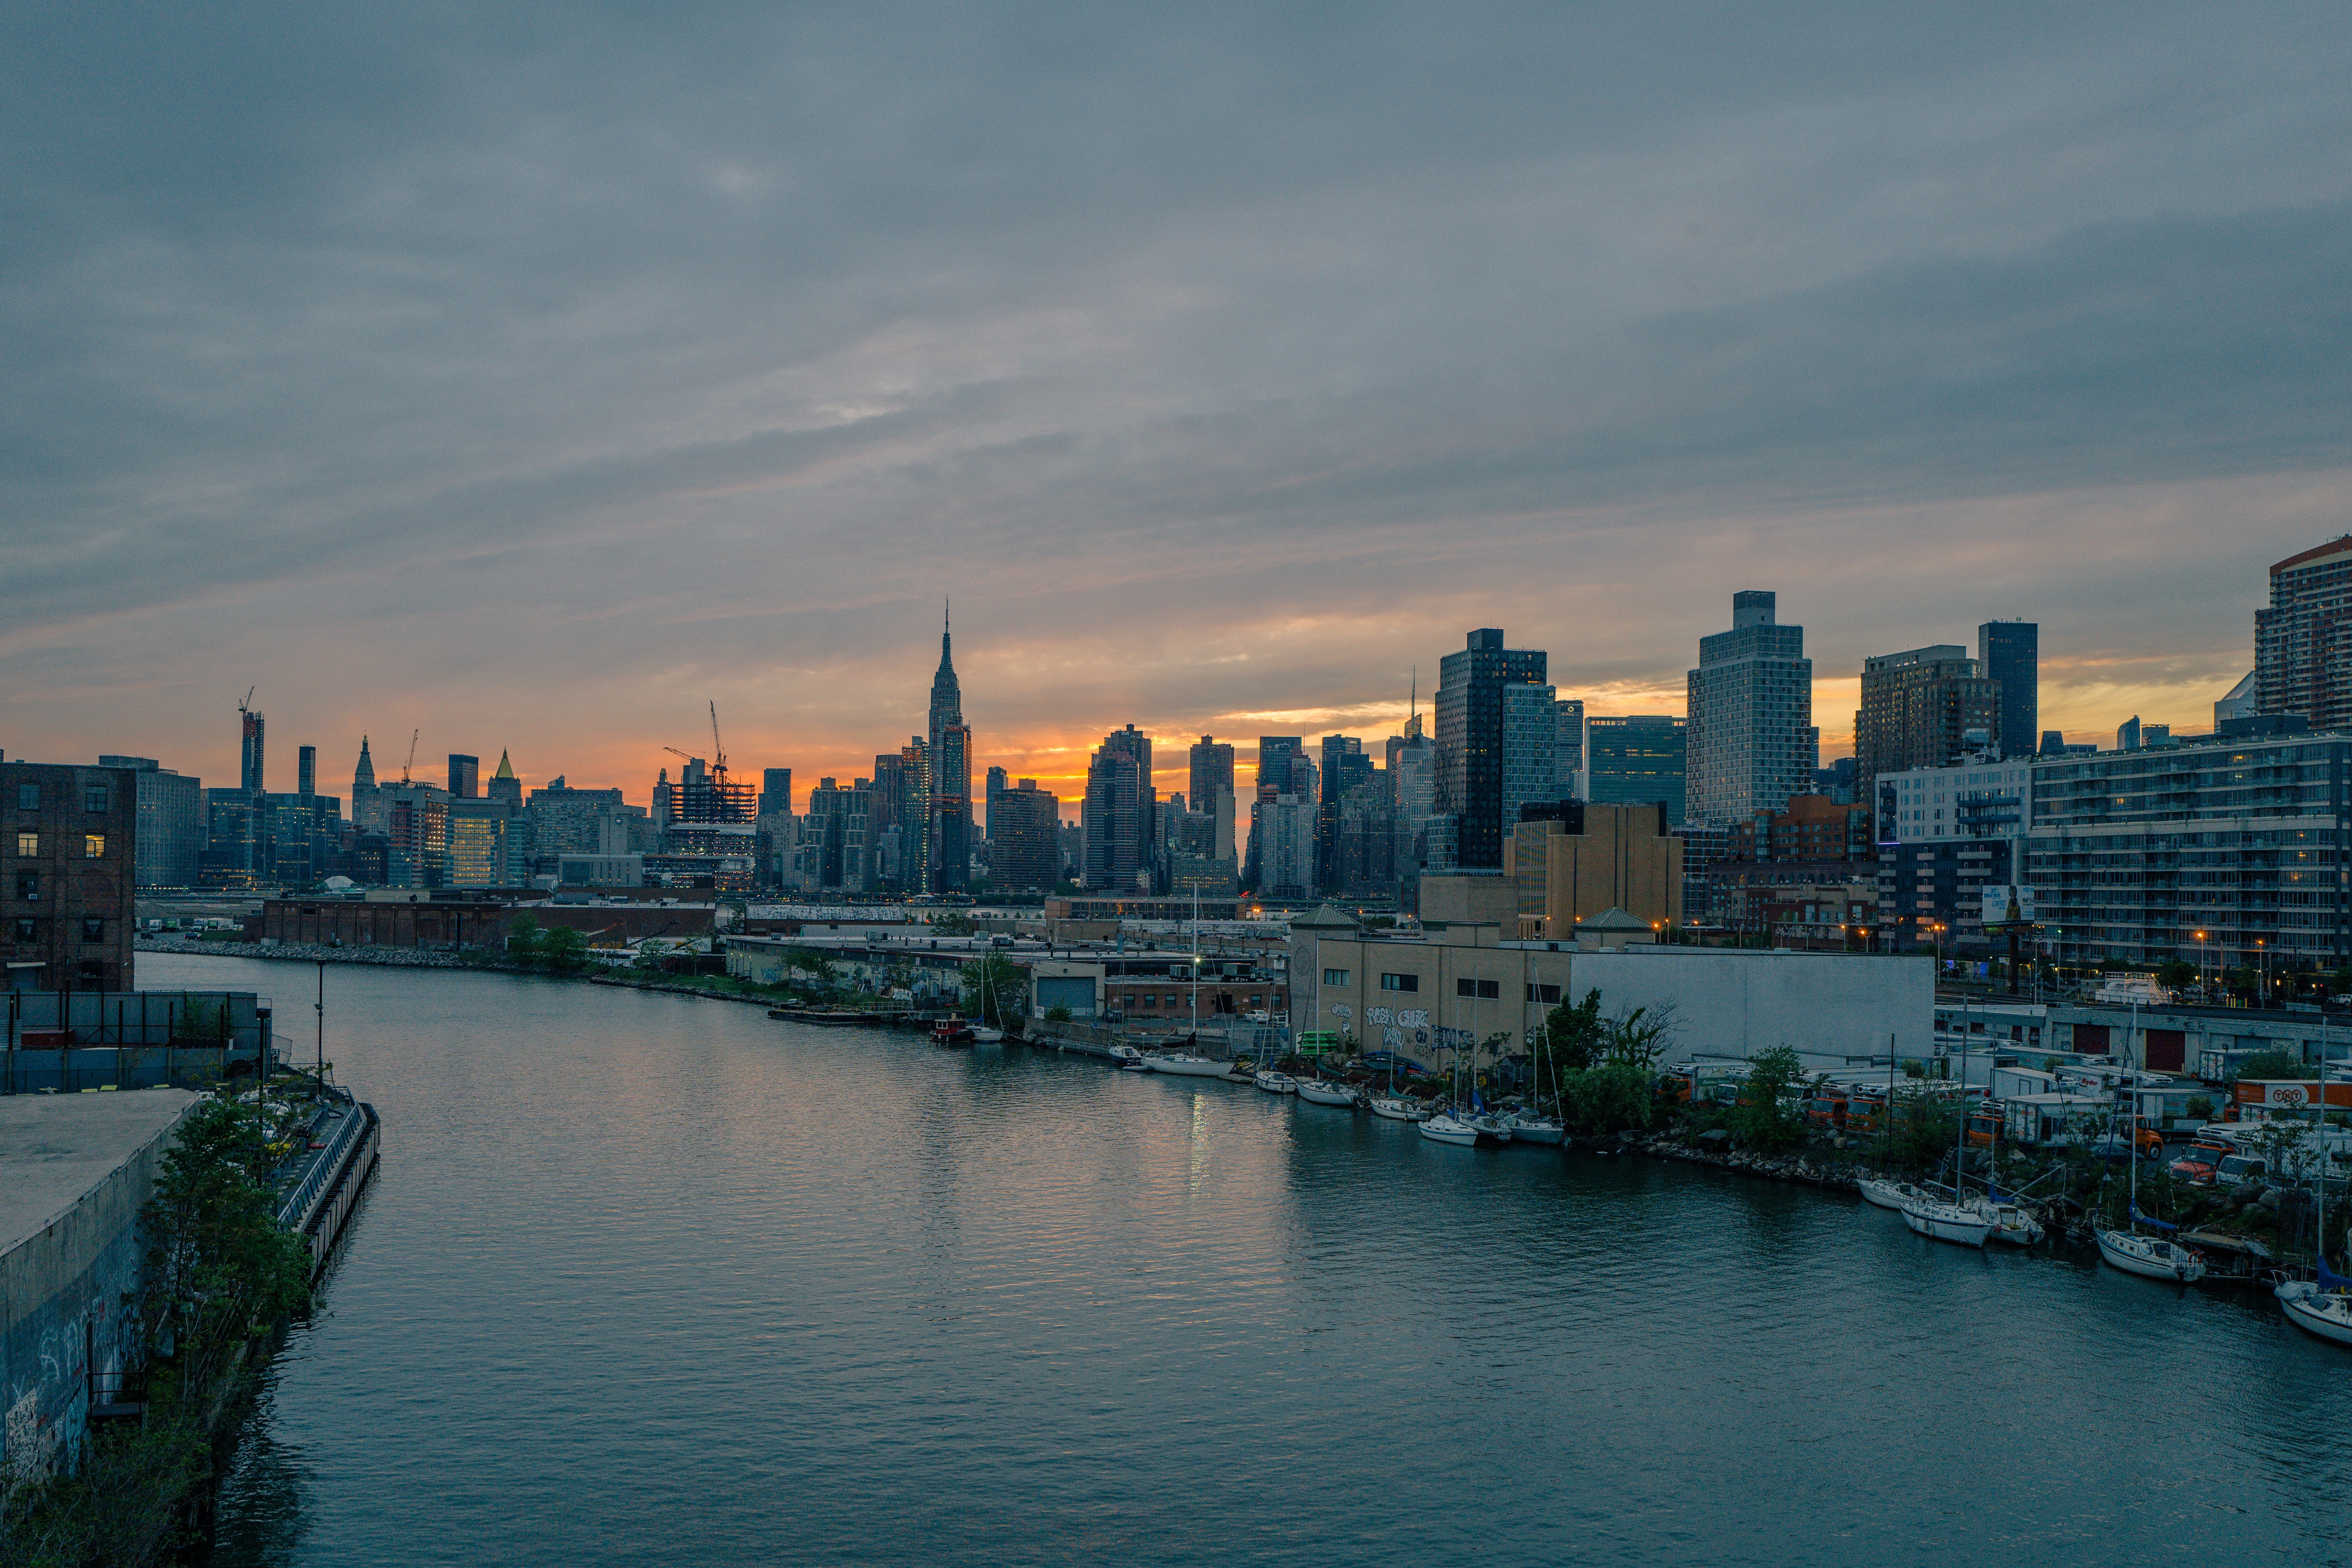
sea, horizon, sunset, bridge, skyline, morning, city, skyscraper, river, cityscape, downtown, dusk, evening, reflection, landmark, harbor, waterway, urban area, geographical feature, human settlement